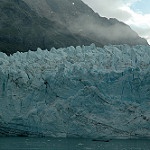
Scene: Outdoor